Zenith Irfan

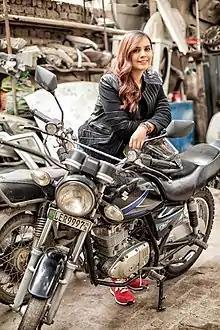
Zenith Irfan resting on her motorbike

Zenith Irfan (زینت عرفان) is the first Pakistani female motorcyclist to ride across Pakistan. Her father dreamt of traveling around the world on his motorbike, but when he died young at age 34, Zenith decided to fulfill his dream. "I did this for my father and I still do it for him. For me, going and riding across Pakistan is a spiritual endeavour," Irfan says.